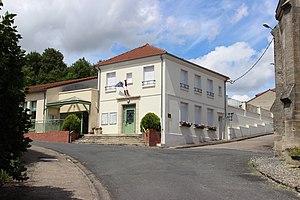
La mairie
Merlaut est une commune française, située dans le département de la Marne en région Grand Est.